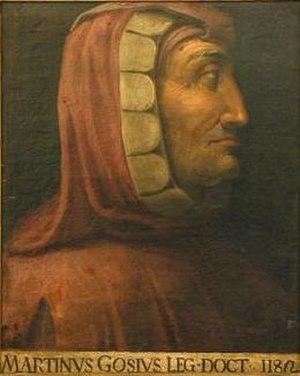
Martinus Gosia, né vers 1100 à Bologne ou Crémone, mort en 1166 ou 1167 à Bologne, est un juriste italien, professeur de droit à Bologne, illustre représentant de l'école des « glossateurs ». Sa profonde connaissance du droit le fit surnommer Copia legum.